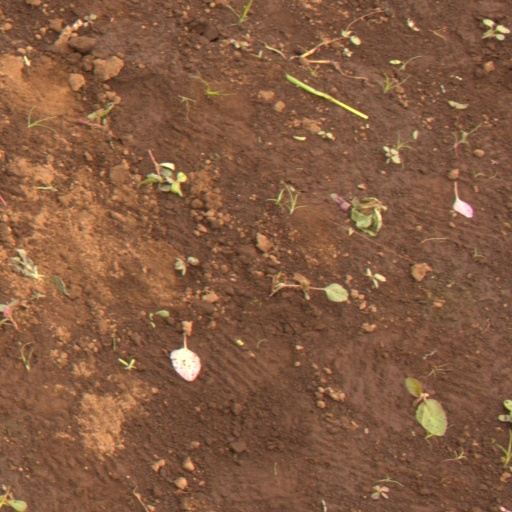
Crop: soybean